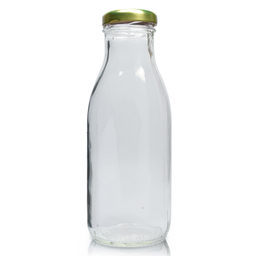
Label: bottles